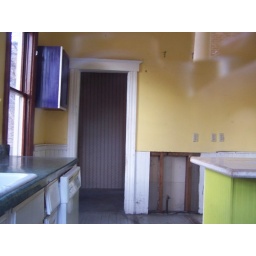
Looking in the kitchen window